Nadan

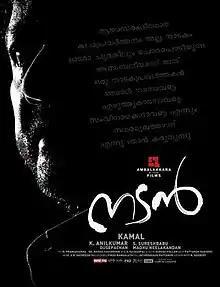

Nadan (English: The actor) is a 2013 Malayalam drama film directed by Kamal and written by S. Suresh Babu. Jayaram and Remya Nambeeshan play the lead roles, while the rest of the cast are former theatre artists that include K. P. A. C. Lalitha, Joy Mathew, P. Balachandran, Hareesh Peradi and Sasi Kalinga. It was produced by Anilkumar Ambalakkara under the banner of Ambalakkara Global Films. "Nadan" features some famous scenes from the famous Kerala People's Arts Club (K P A C) dramas "Ningalenne Communistakki" and "Mudiyanaya Puthran".